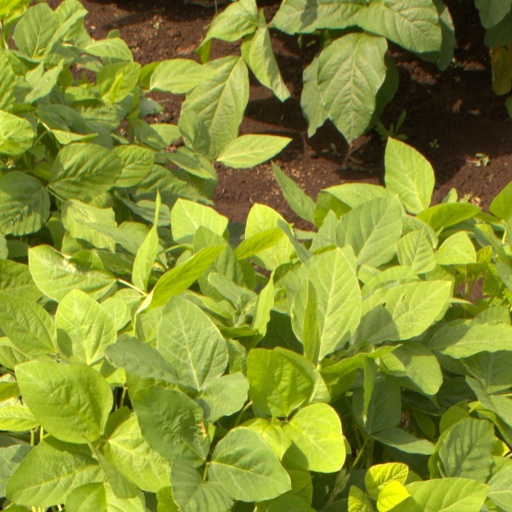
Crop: soybean